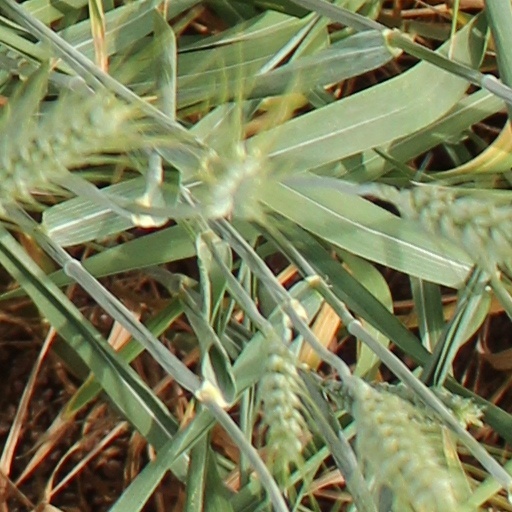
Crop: wheat